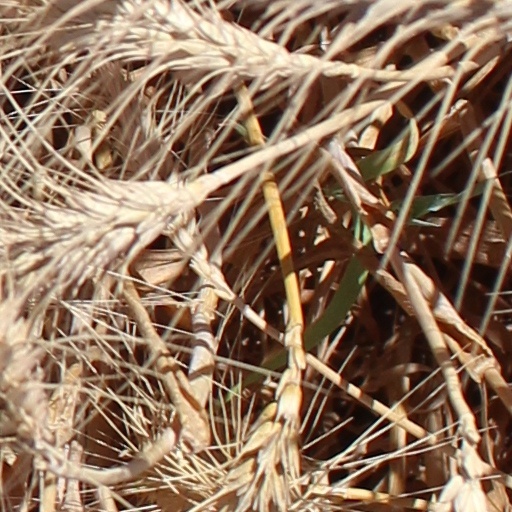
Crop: wheat